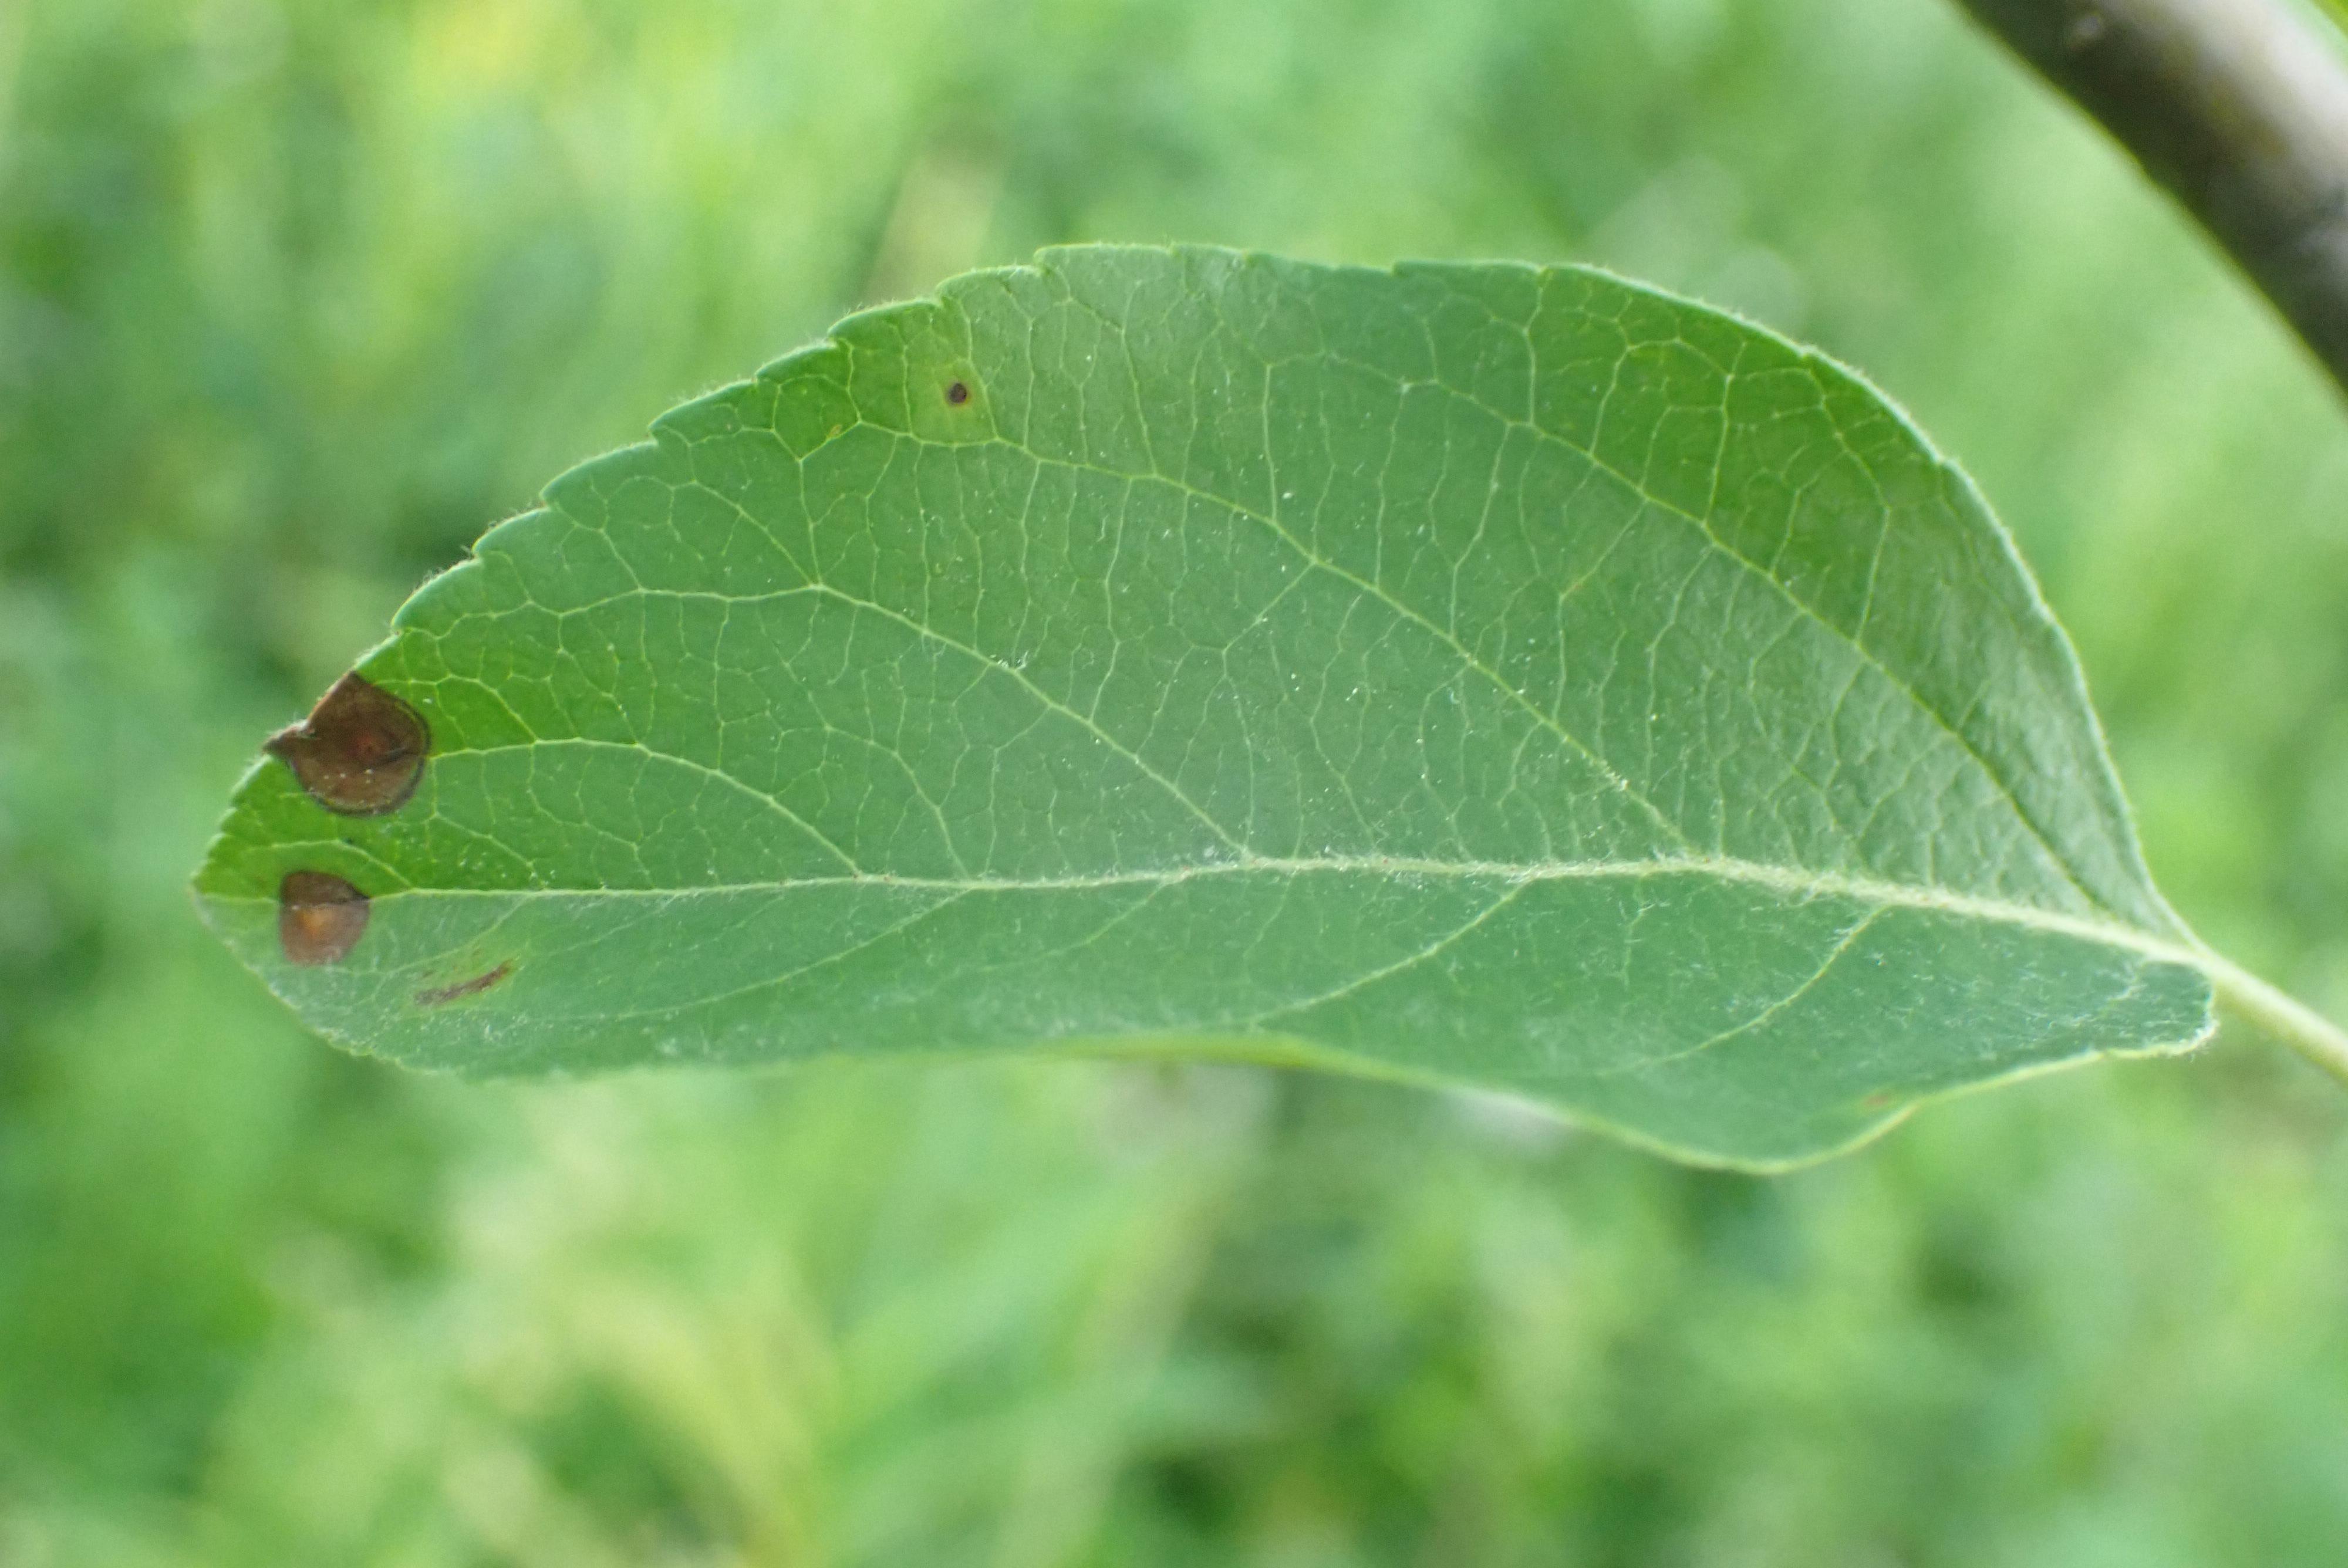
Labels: frog_eye_leaf_spot